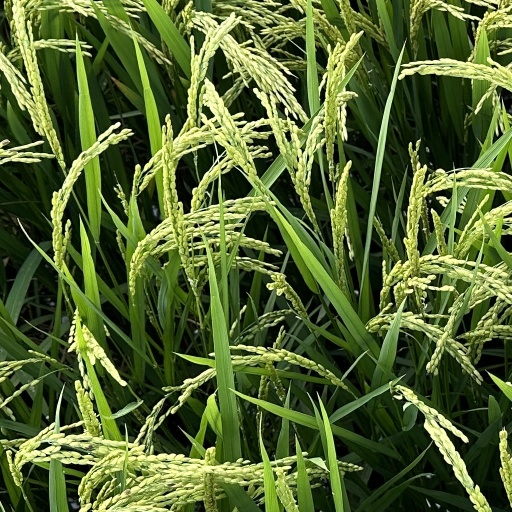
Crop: rice